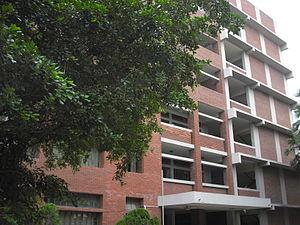
Le Collège Notre-Dame de Dhaka est une institution catholique d’enseignement secondaire supérieur et faculté universitaire de Dhaka, au Bangladesh. Fondée en 1949 et administrée par les pères de la Sainte-Croix l’institution universitaire, est affiliée à l’université de Dhaka.